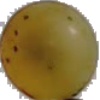
Label: Grape White 3